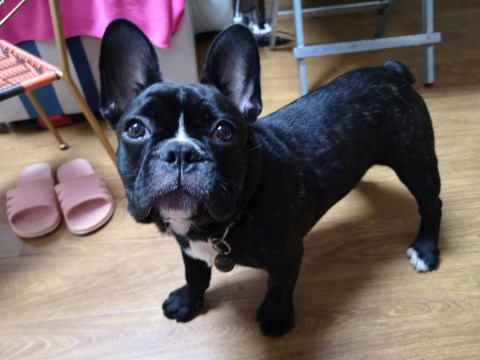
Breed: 1121-n000002-French_bulldog